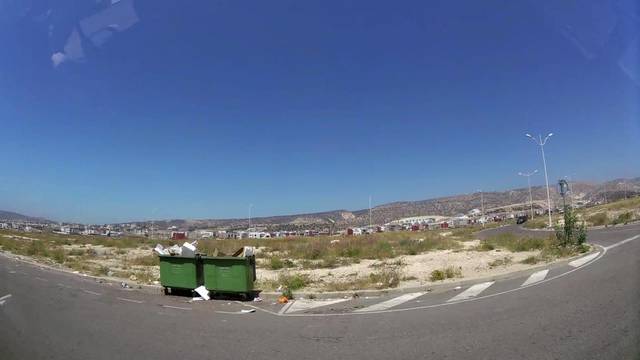
Region: Morocco
Coordinates: 30.437, -9.571